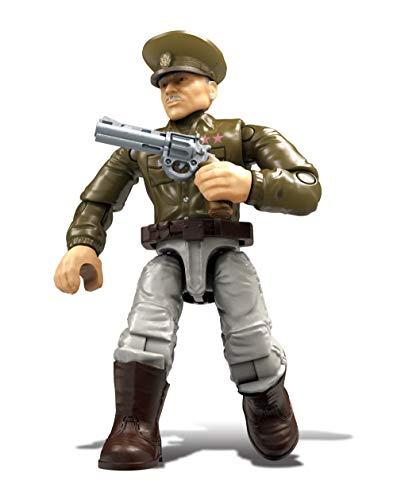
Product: Mega Construx Call of Duty General Davis
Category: Toys & Games | Toy Figures & Playsets | Action Figures
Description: Buildable, super-poseable General Davis micro action figure with printed detail.
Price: $5.99
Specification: ProductDimensions:6x1.1x3.9inches|ItemWeight:0.96ounces|ShippingWeight:0.96ounces(Viewshippingratesandpolicies)|ASIN:B07MZCQYK5|Itemmodelnumber:GFW72|Manufacturerrecommendedage:10-15years